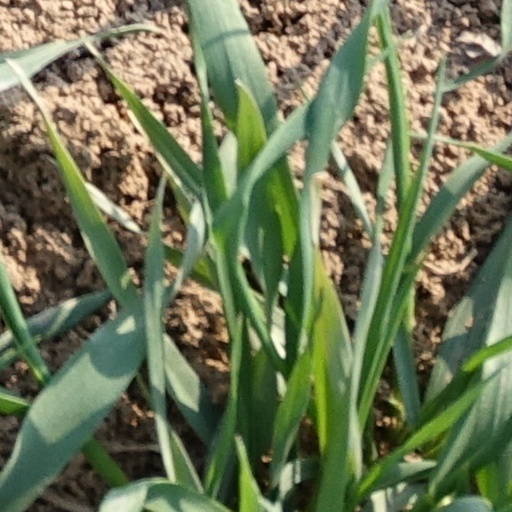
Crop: wheat